Ethiopian Airlines

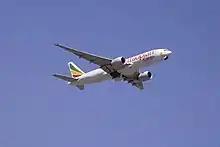
Ethiopian Airlines Boeing 777F departing Bole International Airport in 2022

Ethiopian Airlines currently has its head office at Bole International Airport, Addis Ababa, but intends to build a new head office facility. A contest for the design was held in 2009, but none of those plans were proceeded with. On 16 February 2011, it held a second round, and in September 2011 it was announced that BET Architect Plc won the contest. The airline stated that the estimated Br300 million complex will be constructed on a plot at Bole International Airport. The company that received 4th place in the competition's second round has threatened to take legal action, accusing the airline of not giving due consideration to the proposed design.